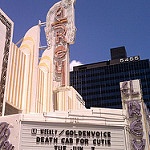
Label: buildings